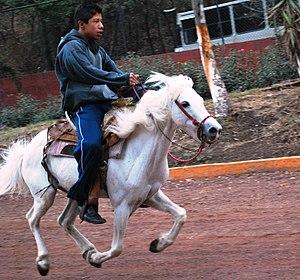
Le Galiceno est une race de poney, dont les ancêtres originaires de la Péninsule Ibérique ont gagné les côtes du Mexique à partir du XVIᵉ siècle. Ces chevaux sont introduits aux États-Unis à partir de 1958.